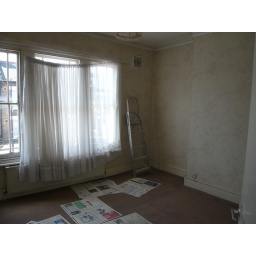
the massive windows in my bedroom